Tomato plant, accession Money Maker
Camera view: vertical (180 deg); turntable rotation: 180 degrees
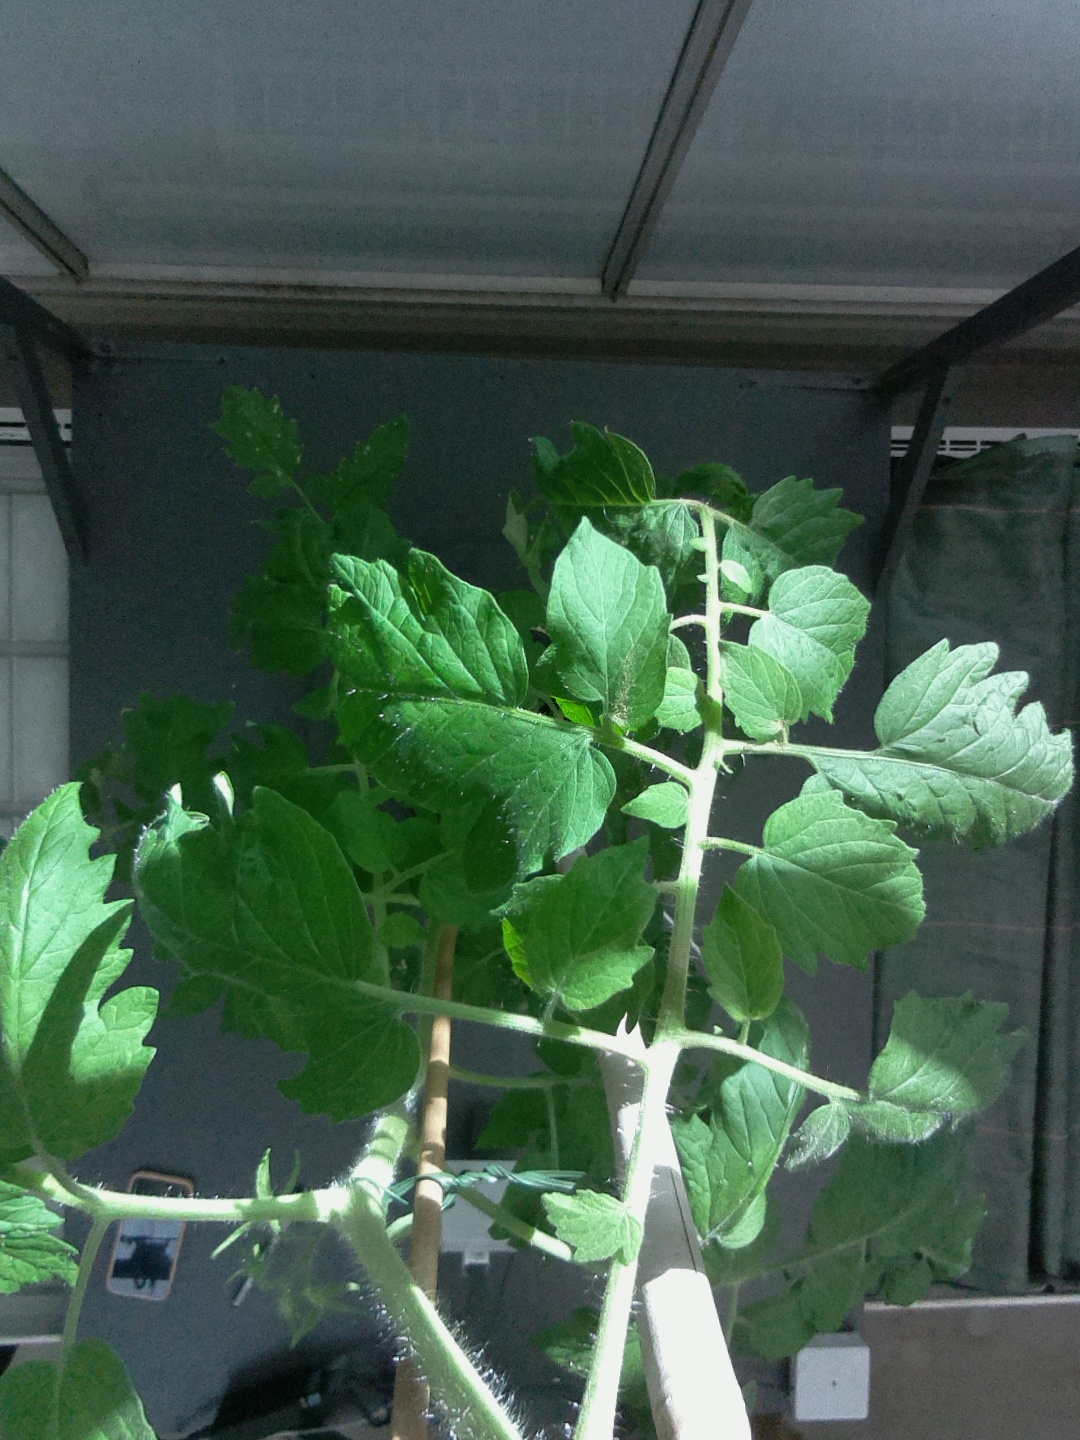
BBCH growth stage 70: Fruits at the main stem or branches visibles